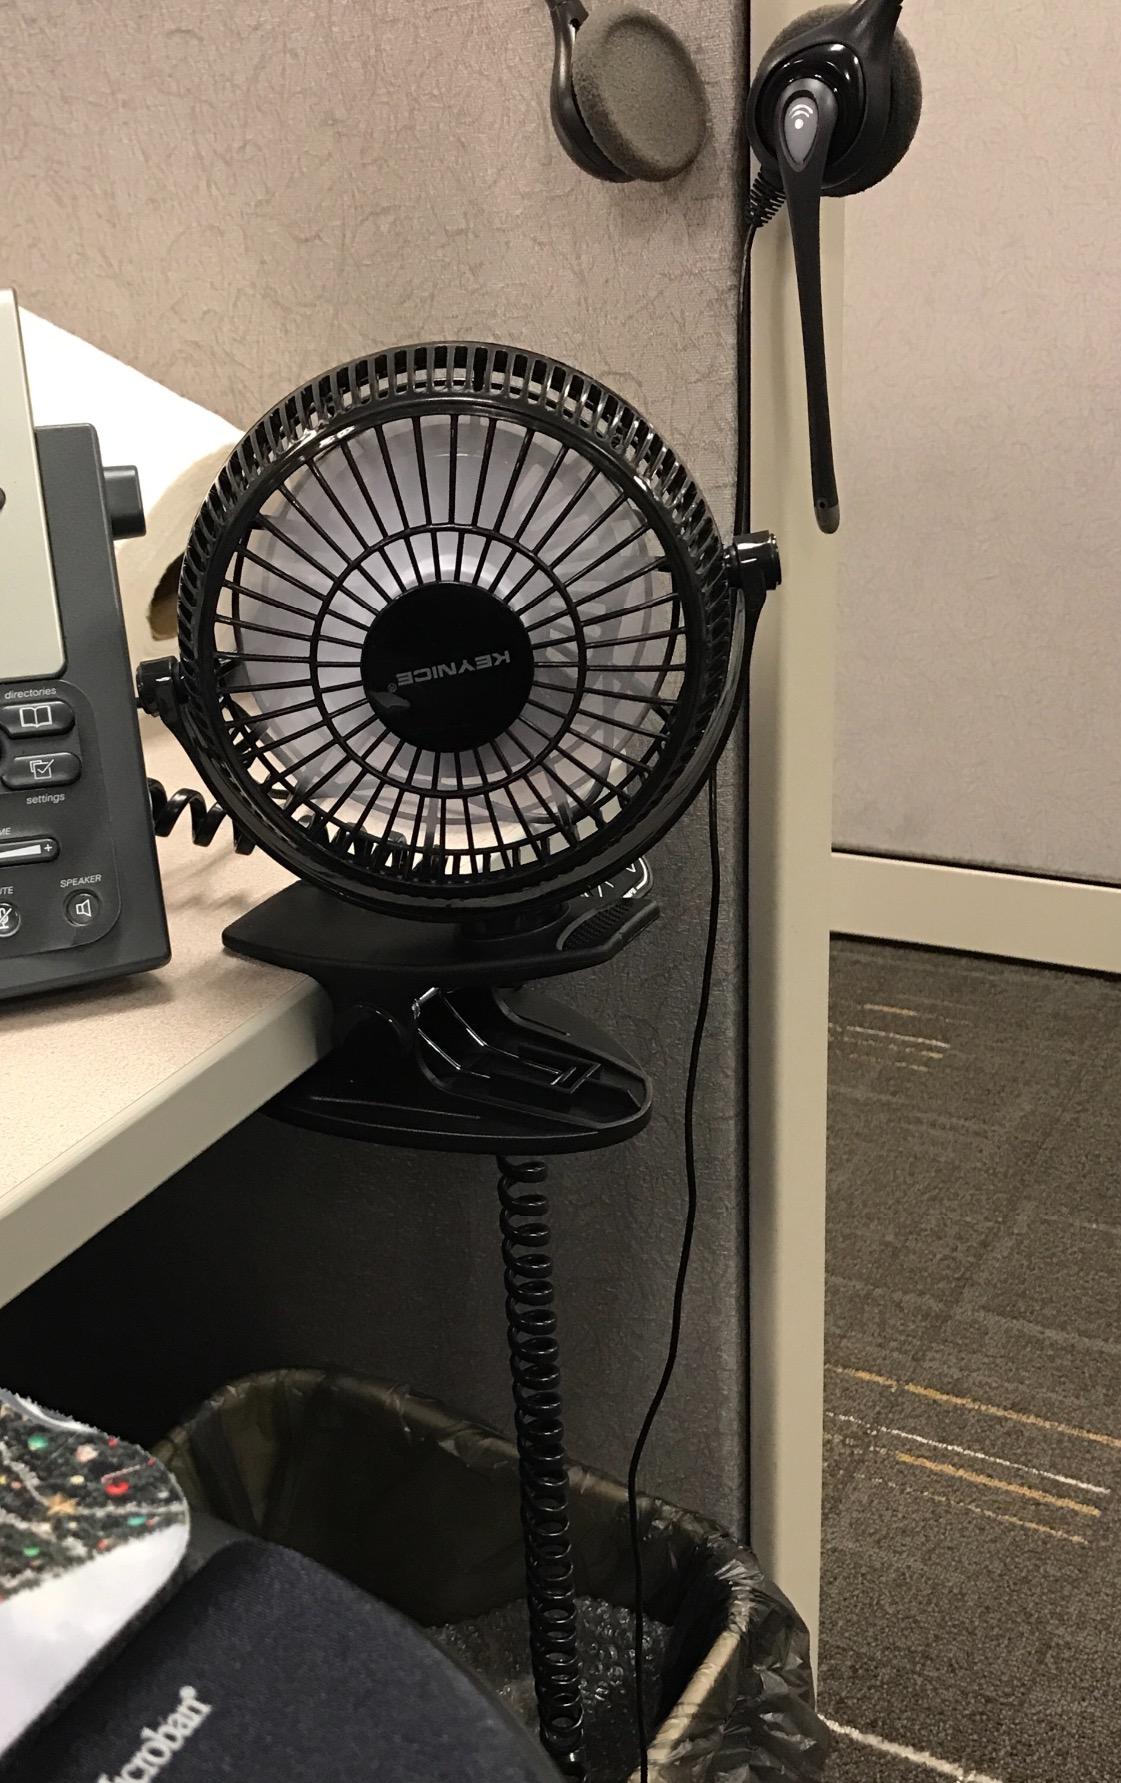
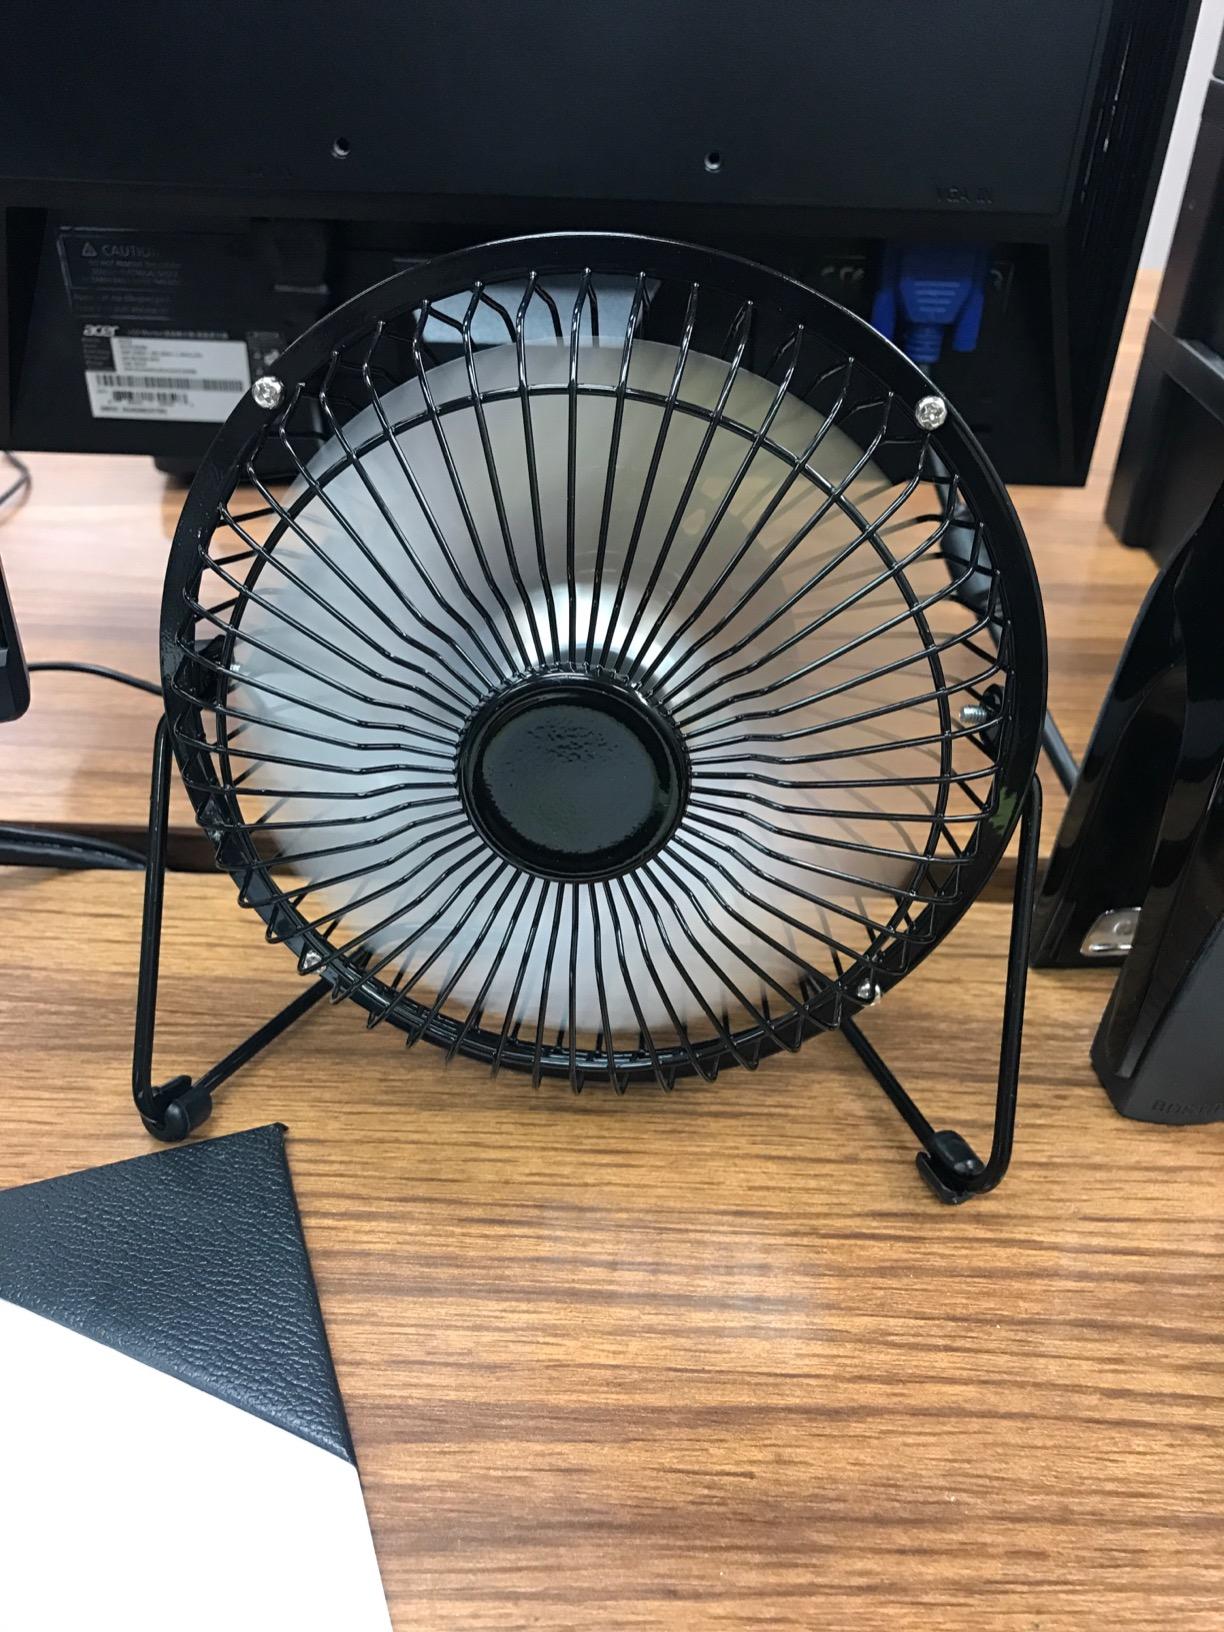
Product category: fan
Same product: no